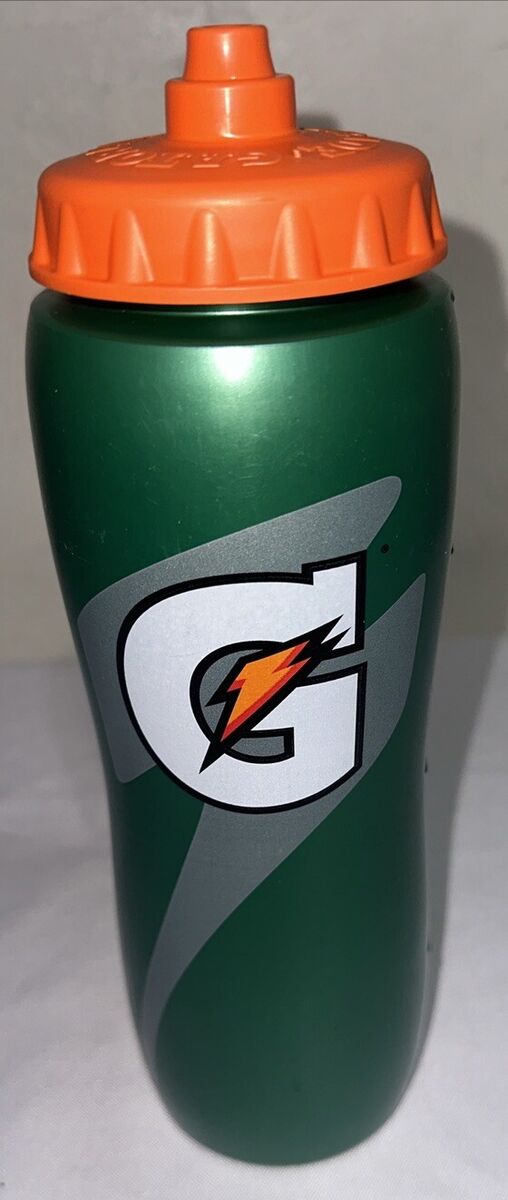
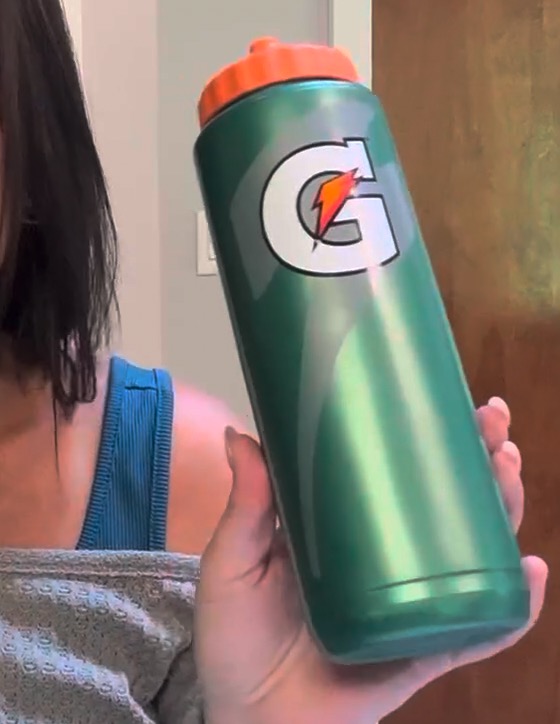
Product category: misc
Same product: yes